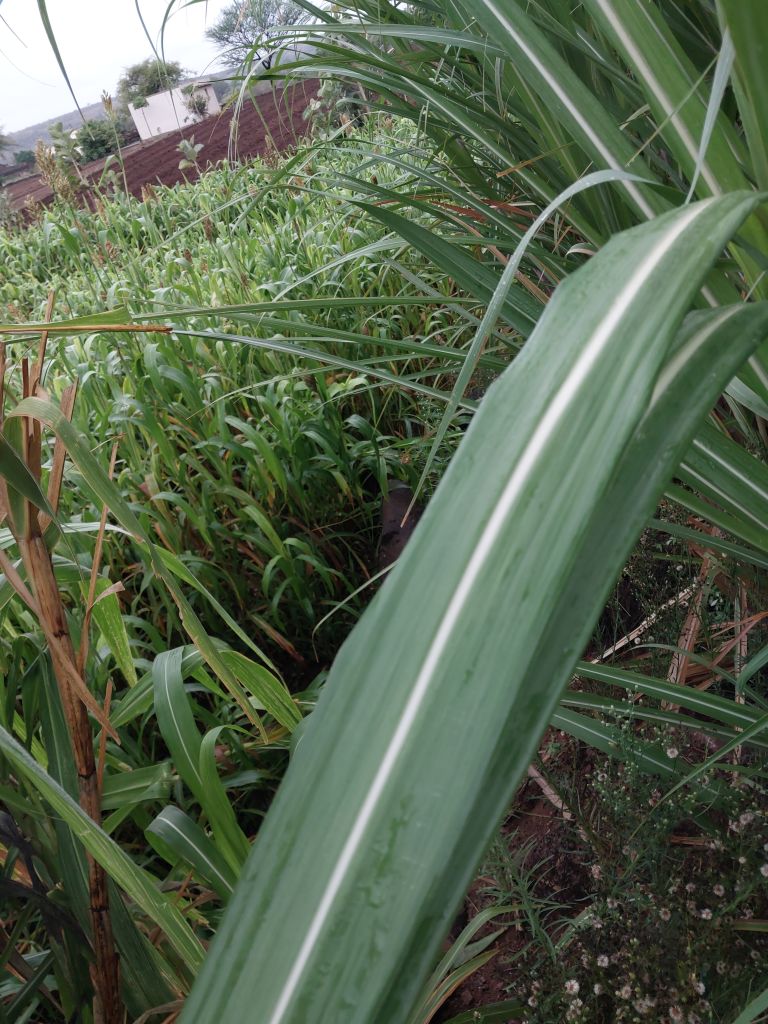
Label: Healthy